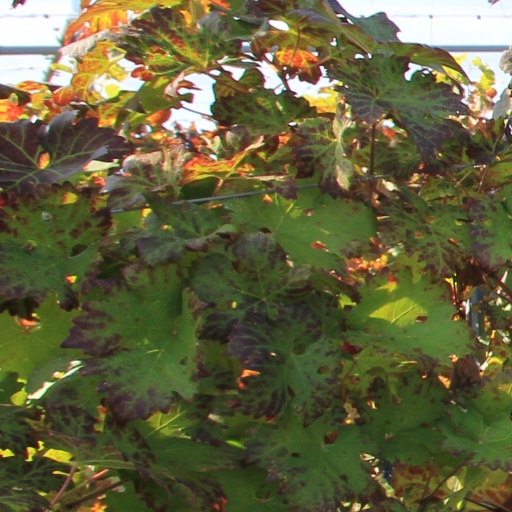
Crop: grape